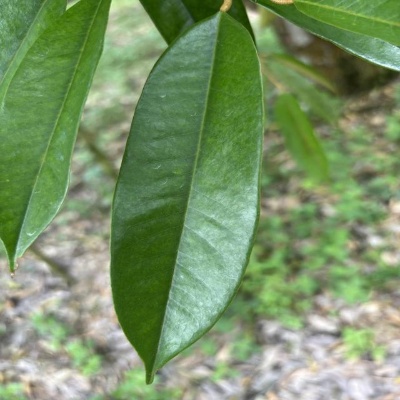
Label: Leaf_Healthy